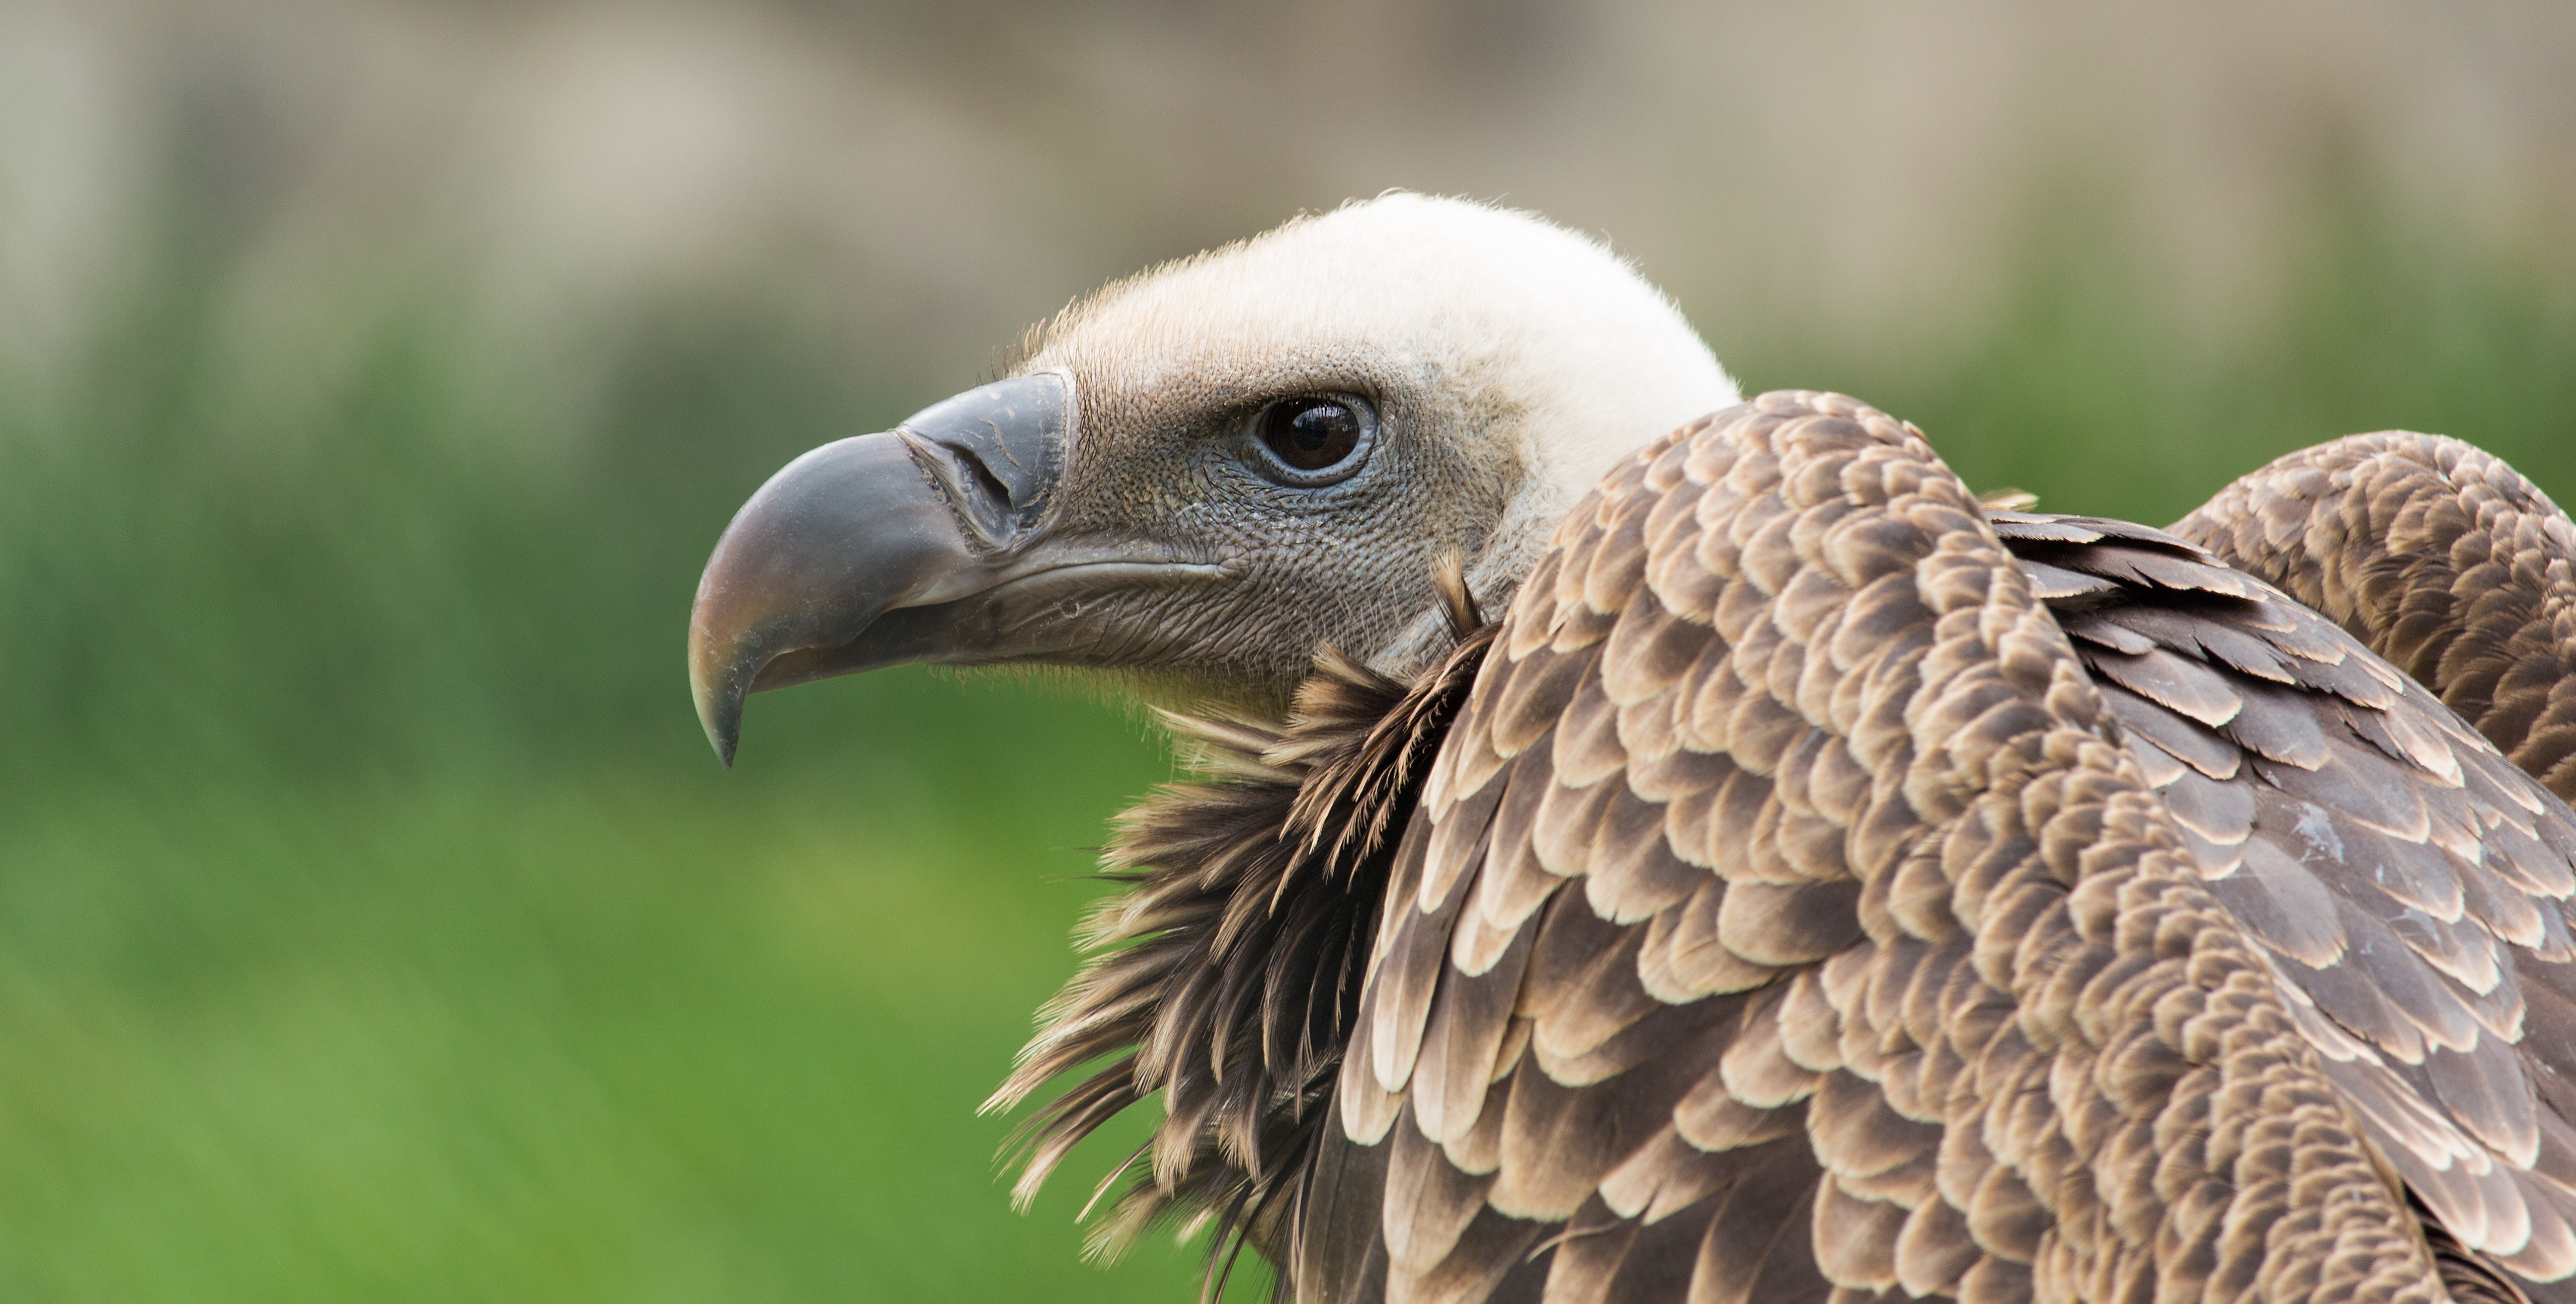
bird, wing, animal, wildlife, zoo, beak, fauna, bird of prey, close up, head, vertebrate, vulture, falcon, buzzard, adler, accipitriformes